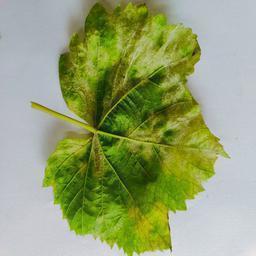
Label: Downy Mildew